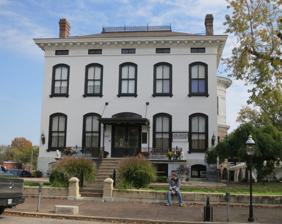
Building: Lemp Mansion
Country: United States of America
Year built: 1868
Building in Missouri, United States Lemp Mansion Front of the Lemp Mansion General information Address 3322 DeMenil Place (formerly 3322 South 13th Street) Town or city St. Louis, Missouri Country United States Coordinates 38°35′36″N 90°12′58″W / 38.5932°N 90.216°W / 38.5932; -90.216 Completed 1868 Website lempmansion .com The Lemp Mansion (3322 DeMenil Place, St. Louis, Missouri) is a historical house in Benton Park , St. Louis, Missouri . It is also the site of three suicides by Lemp family members after the death of the son Frederick Lemp, whose William J. Lemp Brewing Co. dominated the St. Louis beer market before Prohibition with its Falstaff beer brand. The mansion is said to be haunted by members of the Lemp family. Architectural history The house was built in 1890. In 1911, the house underwent major renovations including conversion of some space into offices for the Lemp Brewery , which then ceased all production when it was sold to International Shoe Company at auction in 1922. The Lemps lived in the house until 1949 when Charles Lemp died by suicide in his bed. In 1950, the mansion became a boarding house ; throughout the next decade, it lost much of its ornate charm. The construction of Interstate 55 during the 1960s led to the destruction of much of the grounds and one of the carriage houses. Although many of the original details of the home have been replaced, there are still some remaining pieces. The decorative iron gates from the open-air elevator can be viewed from the basement restaurant. In the office where William Lemp, Jr. died by suicide, there is still an Italian marble mantel. The ceiling in the parlor is hand-painted, and the mantels are intricately carved African mahogany. The main bathroom includes a glass-enclosed shower that Lemp brought back to St. Louis from an Italian hotel. The three vaults where the Lemps stored their art pieces are located in the rear of the home. Lemp family history Adam Lemp and the Western Brewery The patriarch of the Lemp Family was Johann "Adam" Lemp, born in 1798 in Grüningen (Pohlheim) , Germany . He became a naturalized citizen in November 1841. He arrived in the United States in 1836, eventually settling in St. Louis in 1838. In the St. Louis city directory of 1840–41, he is listed as a grocer . Adam Lemp started a grocery store at Sixth and Morgan, called A. Lemp & Co., family grocery. This site is now occupied by the middle of the south side of The Dome at America's Center . In addition to typical groceries, Lemp sold his own vinegar and beer . By 1840 he focused solely on the manufacture and sale of beer, forming Western Brewery at 37 South Second Street (about where the south leg of the Arch now stands). Adam Lemp’s beer became very popular due to the increase of German population in the area. Lemp was one of the first in the country to produce German lager , which was a great difference from the English ale and porters . The business prospered, and when a large storage space became necessary, a cave in south St. Louis was used for this purpose as it provided natural refrigeration. The cave was below the eventual locations of the Lemp and Chatillon-DeMenil House and the Lemp Brewery on Cherokee Street . By the 1860s there were 40 breweries in the St. Louis area taking advantage of the caves along the Mississippi , with the Western Brewery emerging as one of the most successful. William J. Lemp Sr. Adam's son William J. Lemp was born in Germany in 1835. After completing his education at Saint Louis University , he worked at the Western Brewery until he left the company to form a partnership with another brewer. In 1861, he enlisted in the United States Army , and achieved the rank of Orderly Sergeant. On December 3, 1861, he married Julia Feickert. Their daughter Annie Lemp Konta became a writer. On August 23, 1862, Adam Lemp died, and William returned to the Western Brewery as owner and operator. In 1864 he began building a larger brewery above the caves where Western had been storing its goods. Under William Lemp, the Western Brewery became the largest brewery in St. Louis, and then, the largest outside of New York with a single owner. William began to brew and bottle the beer in the same facility to meet growing demand, a practice that was rare at that time. Further demonstrating his innovation and business sense, in 1878 he installed the first refrigeration machine in an American brewery, and then extended the idea to refrigerated railway cars, in a successful attempt to be the first beer in the United States with a national reach. Soon, Lemp Beer was sold worldwide. In 1892, the William J. Lemp Brewing Company was founded from the Western Brewery with William as President, his son William Jr. as Vice-President, and his son Louis as Superintendent. William J. "Billy" Lemp, Jr., was born on August 13, 1867. Like his father, he went to St. Louis University and then studied the art of brewing. However, it was William Sr.'s fourth son, Frederick, born in 1873, whom he hoped to groom to take over the company. Unknown to William Sr. and his family, Frederick had significant health problems. On December 12, 1901, Frederick died of heart failure due to complication of diseases. William Sr. became despondent and slowly declined.  He was dealt another blow on January 1, 1904, when his best friend Frederick Pabst died. On the morning of February 13, 1904, William Lemp died by suicide from a self-inflicted gunshot wound at 10:15 a.m. William J. Lemp, Jr. On November 7, 1904, William J. "Billy" Lemp, Jr., took over the brewing company as president. Billy had married Lillian Handlan five years earlier, and they moved to a new home at 3343 South 13th Street. Lillian Handlan Lemp was, allegedly, nicknamed the “Lavender Lady” for her lavender-colored wardrobe and carriages.  She filed for divorce in 1908, charging Billy with desertion, cruel treatment and other indignities. Their divorce proceedings lasted 11 days and ended in Lillian being granted her divorce and custody of William III - their only child - with Billy given only visitation rights. After the trial, Billy built "Alswel" - his country home overlooking the Meramec River near what later became Sunset Hills, Missouri . By 1914, he lived at Alswel full-time. The Lemp Brewery suffered in the early 1920s when Prohibition began. The brewery was shut down and the Falstaff trademark was sold to Lemp's friend, "Papa Joe" Griesedieck. The brewery complex was sold at auction to International Shoe Company for $588,000. On December 29, 1922, Billy Lemp shot himself in his office. Elsa Lemp Wright Elsa Lemp Wright, the youngest child of William Sr. married Thomas Wright, president of the More-Jones Brass and Metal Company in 1910. They separated in 1918 and in February, 1919, Elsa filed for divorce. She cited, among other things, damage to her mental and physical health. The divorce was granted after a trial, but Elsa and Thomas soon reconciled and remarried in March 1920. Later that month on March 20, Elsa shot herself while in bed at their house at 13 Hortense Place. Some suspect her death to be a murder masked as a suicide; a feature film exploring this idea, Lemp's Last Wright , previously titled The Case for Elsa Lemp , is in development. William Lemp III In 1939, William J. Lemp III, the only son of Billy Lemp, licensed the Lemp name to Central Breweries of East St. Louis. Central Breweries renamed itself the William J. Lemp Brewing Company and began a grand marketing campaign resulting in increased sales of the new Lemp Beer. The contract was terminated by Ems Brewing, which bought out Lemp in 1945. Charles Lemp Charles Lemp, the third son of William Sr., was the final Lemp to live in the mansion, starting in 1929. He had left the brewery in 1917, to go into banking and finance. He had also dabbled in politics, influencing many southside wards. He never married and lived with his dog in the mansion with two servants, a married couple. April 1941, Charles Lemp sent a letter to a south St. Louis funeral home requesting that in case of his death, his remains should be taken by ambulance to the Missouri Crematory. His body should not be bathed, clothed, or changed. His ashes should be put into a wicker box and buried on his farm. There were to be no funeral held or a notice put in the papers. Eight years later, he shot himself in the head, leaving the following suicide note : "St. Louis Mo/May 10, 1949, In case I am found dead blame it on no one but me. Ch. A. Lemp". Edwin Lemp After Charles' death, the only surviving son of William Sr. was Edwin Lemp. (Louis Lemp, the second oldest son, had died of natural causes in 1931.) Edwin, the youngest son, had worked in the brewery until 1913. He then retired at "Cragwold", the estate he had built overlooking the Meramec River in 1911. " Cragwold ", in western Kirkwood, had an observation tower , two servants' houses, and a collection of birds, antelope, sheep, yaks, buffalo and other animals. After his retirement, Edwin dedicated himself to many charitable causes, primarily the St. Louis Zoo . He donated family portraits and items related to the history of the brewery to the Missouri History Museum in the 1950s. In 1970, Edwin died at the age of 90. His final order to his caretaker was to destroy his art collection and family heirlooms. In popular culture In 2010 the mansion was investigated by The Atlantic Paranormal Society , which was featured on the September 29 episode of Ghost Hunters . In 2023, this mansion was investigated in episode 8 of the series Living for the Dead . Further reading "The Last Lemp" -- Riverfront Times article about a Lemp descendant impostor Ghostland: An American History in Haunted Places by Colin Dickey . Viking, 2016. ISBN 9781101980194. Pages 81-92. Ghosts of St. Louis: The Lemp Mansion and Other Eerie Tales by Bryan W. Alaspa. Schiffer Publishing, 2007. Missouri's Wicked Route 66: Gangsters and Outlaws on the Mother Road by Lisa Livingston-Martin. The History Press, 2013. Pages 31-36. The History & Haunting of Lemp Mansion by Rebecca F. Pittman. Wonderland Productions, Inc., 2015. Suicide & Spirits: The True Story of the Rise and Fall of the Lemp Empire by Troy Taylor. Whitechapel Productions, 2011. Wicked St. Louis by Janice Tremeear. The History Press, 2011. ISBN 9781609492984 . Pages 73-77. Lemp: The Haunting History by Stephen P. Walker. Lemp Preservation Society, 1989; Paranormal Press, 2019. America's Most Haunted Hotels: Checking in with Uninvited Guests by Jamie Davis Whitmer with Robert Whitmer. Llewellyn Publications, 2016. Pages 169-189. See also List of suicides Cragwold : estate of Edwin Lemp Alswel : estate of William J Lemp Jr. References